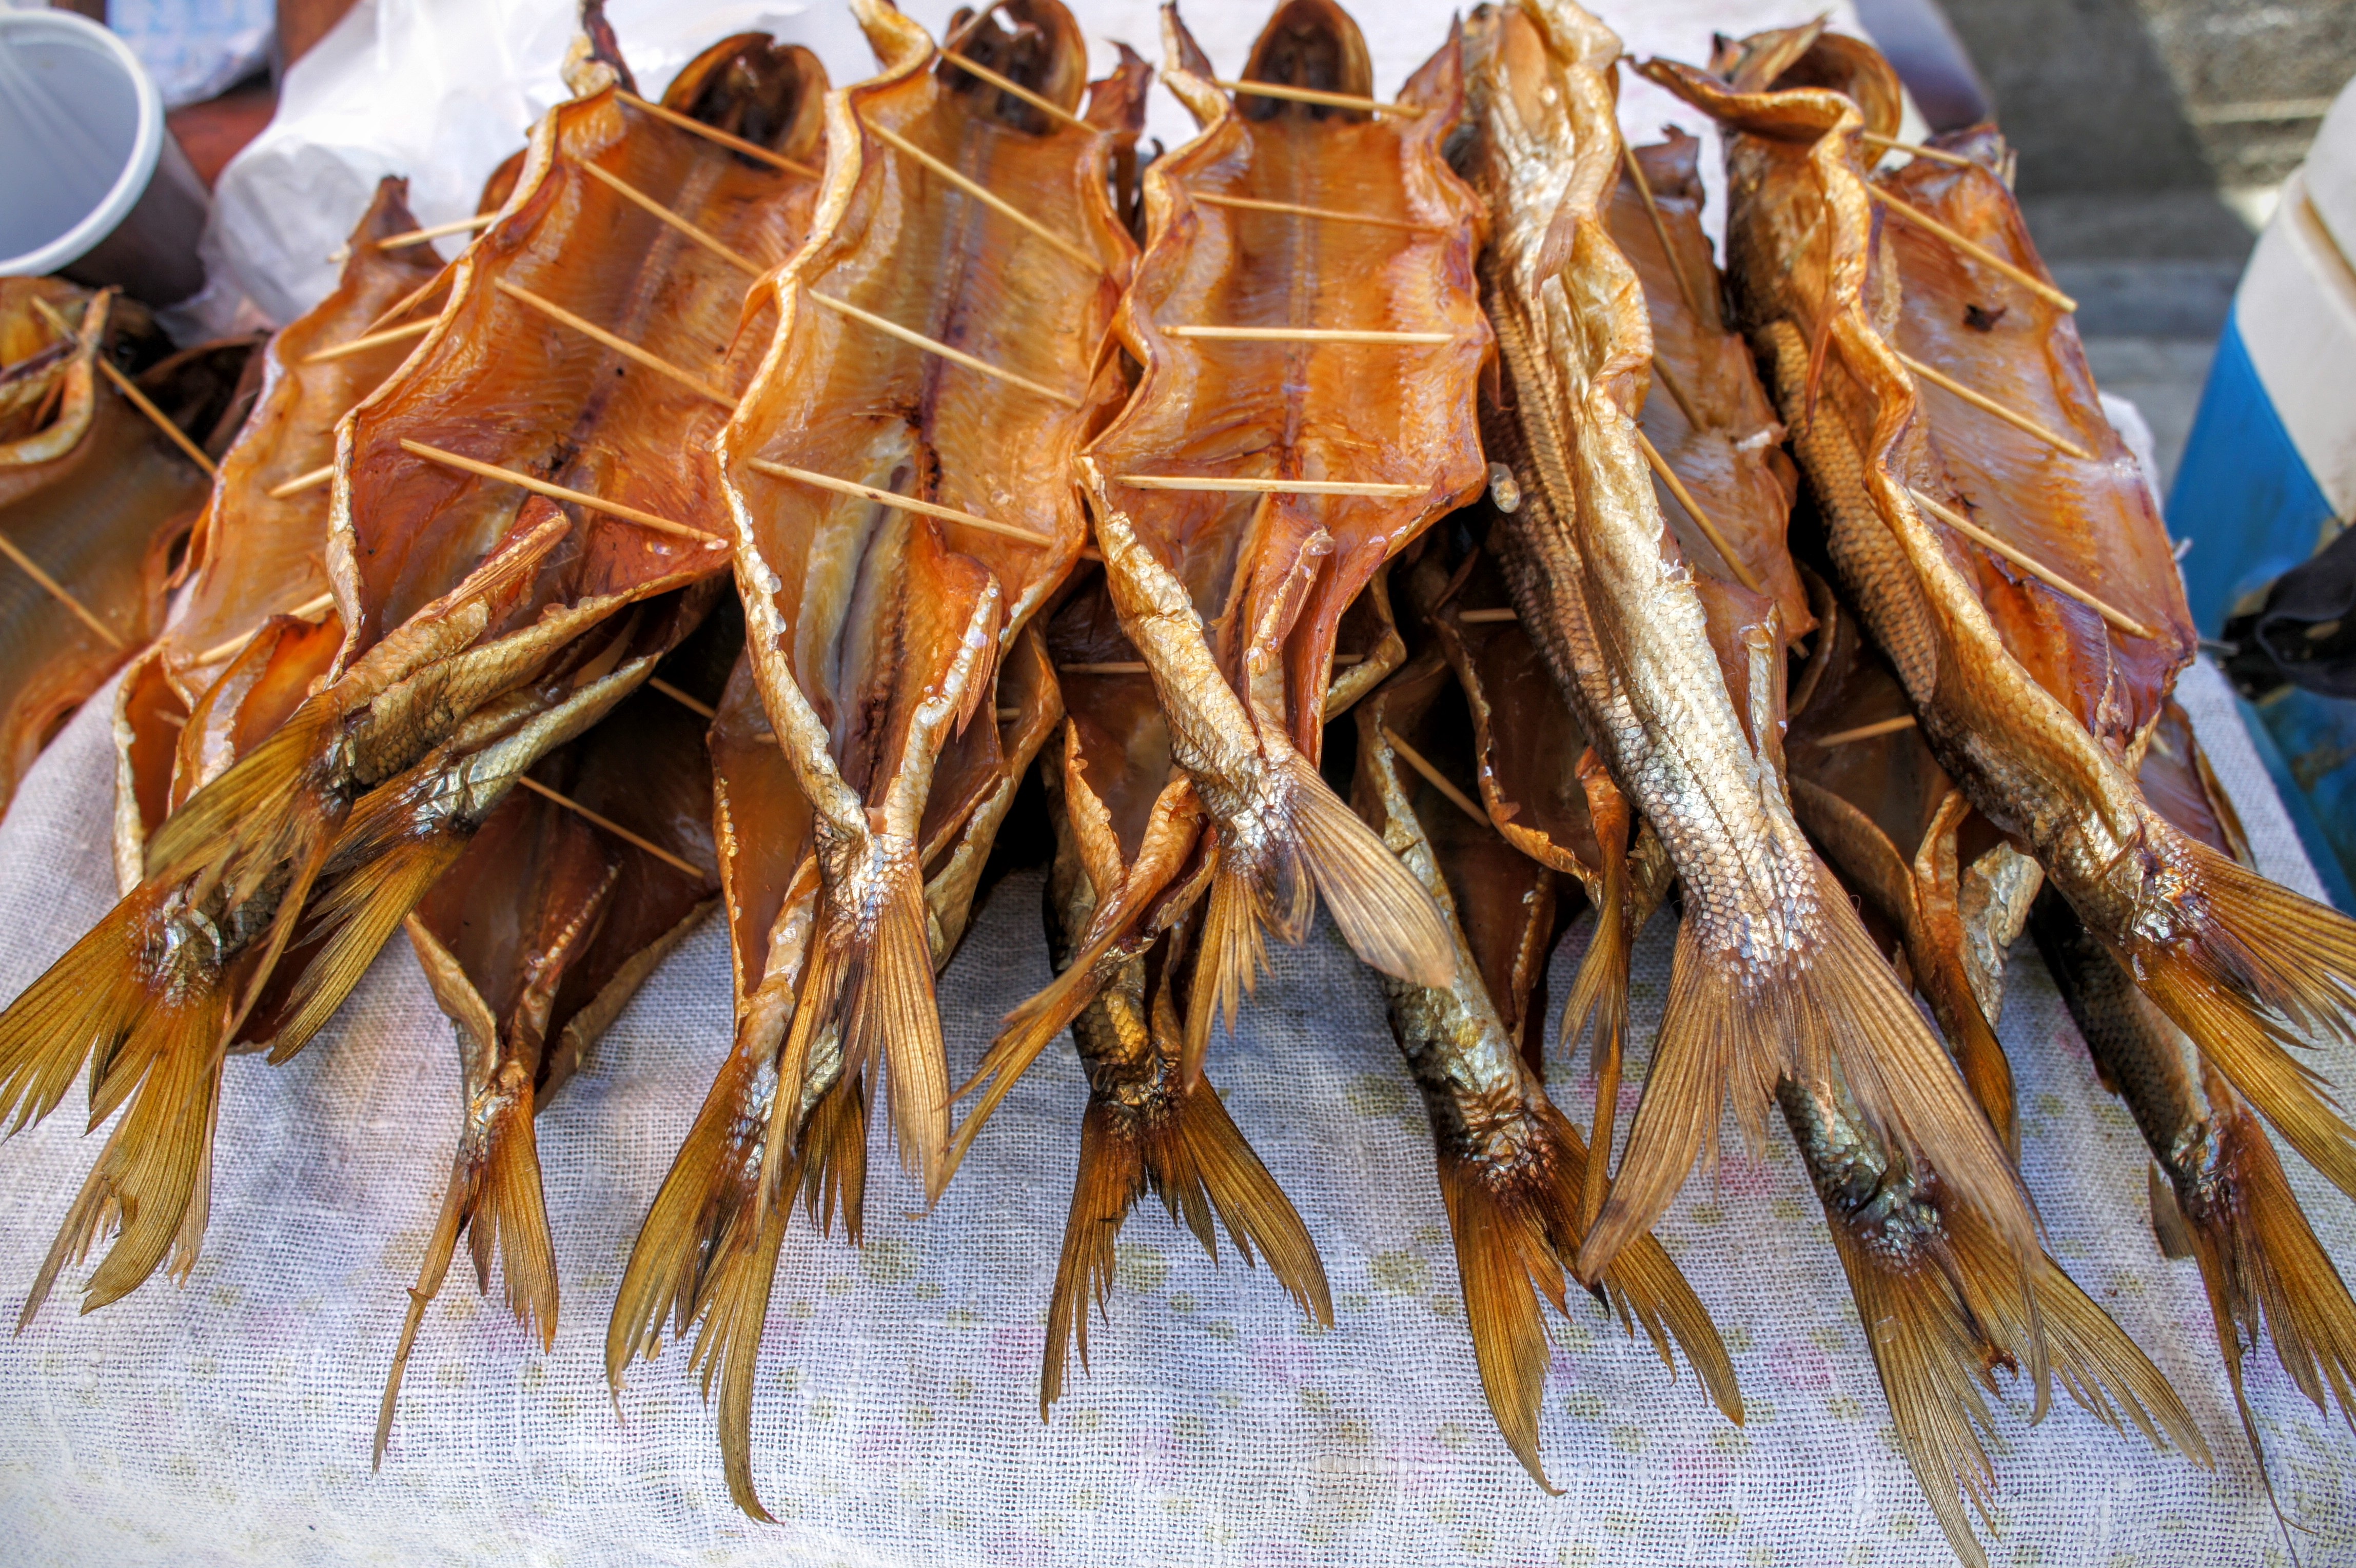
dish, meal, food, seafood, market, fish, stand, russia, sell, baikalsee, omul, dried fish